Armenian fedayi

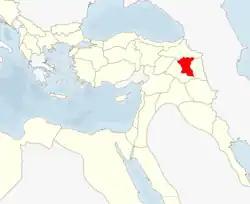
The Bitlis Vilayet (historic Taron) was the center of fedayi operations in the late 19th century and early 20th century.

Armenian fedayis' main goal was to defend Armenian villages in Western Armenia from persecution and at the same time, disrupt the Ottoman Empire's activities in Armenian populated regions. Armenian volunteers fought during the Hamidian Massacres, Sasun Resistance (1894), Zeitun Rebellion (1895–1896), Defense of Van, and Khanasor Expedition. They were the leaders and members of the Armenian national movement. These bands sabotaged telegraph lines and raided army supplies. They also committed assassinations and counter-attacks on Muslim villages. They helped Armenians defend themselves during village purges by Ottoman officials. They were supported by Armenians and quickly gained fame, support and trust by them.